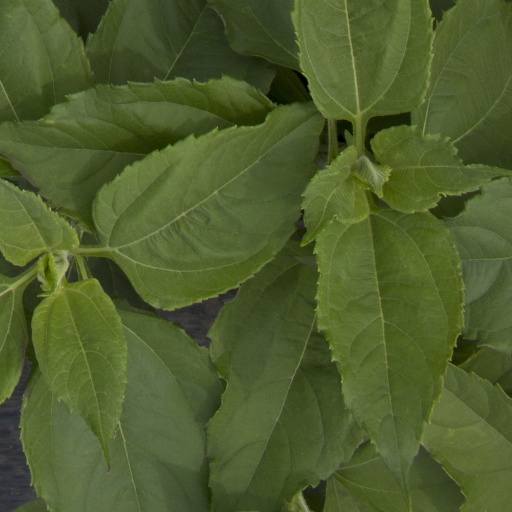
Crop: Jerusalem artichoke